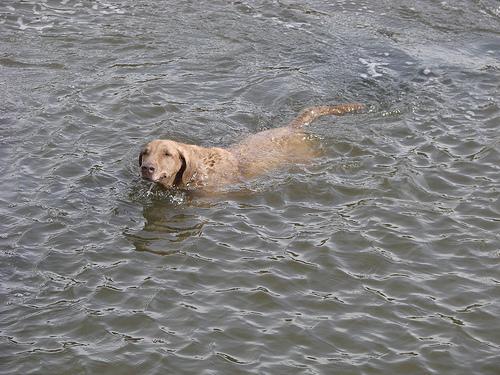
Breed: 215-n000075-Chesapeake_Bay_retriever